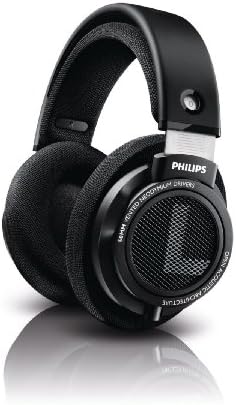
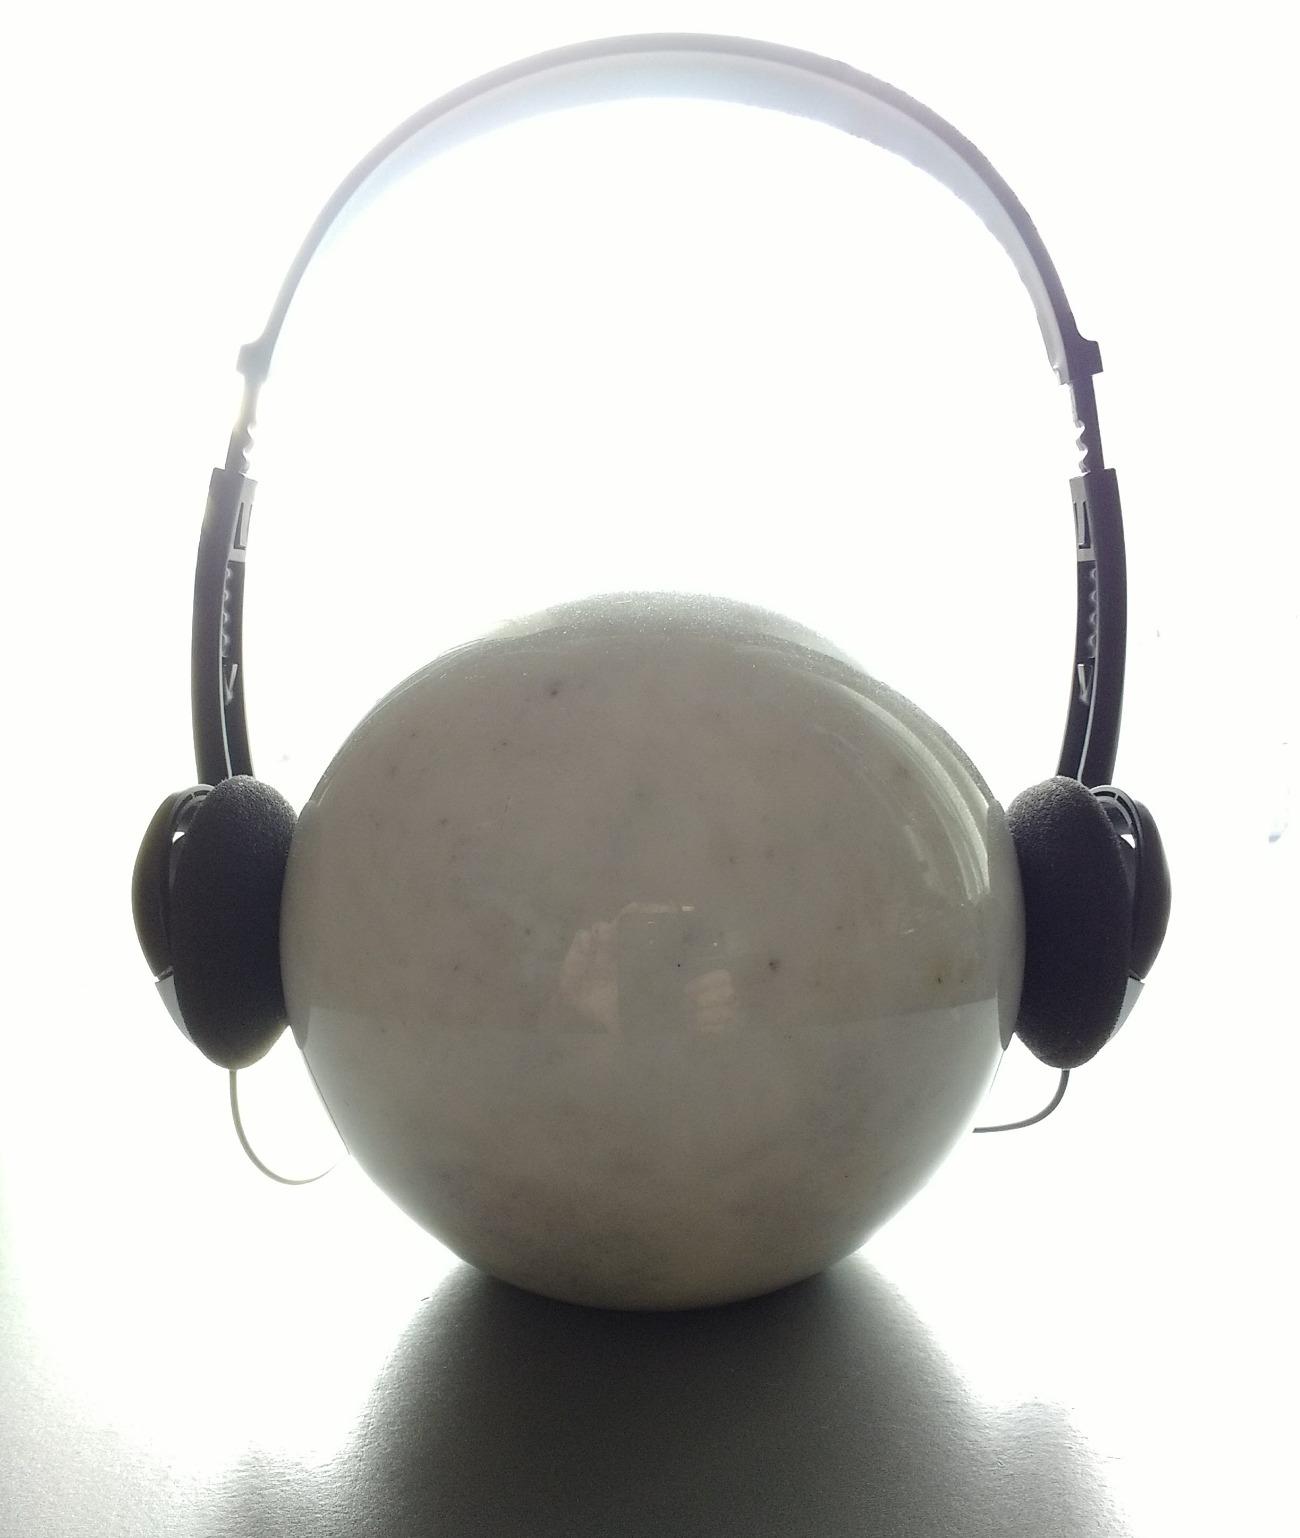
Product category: headphones
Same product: no